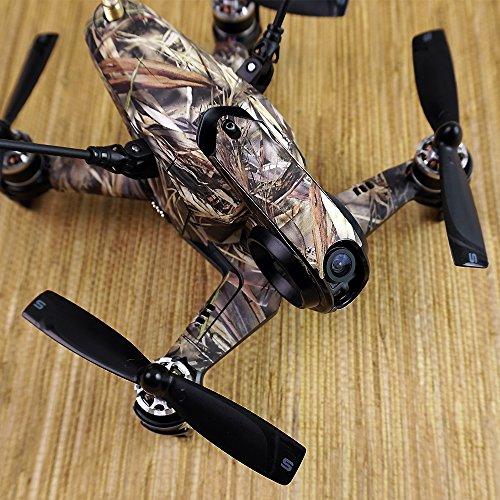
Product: MightySkins Skin Compatible with Swagtron SwagDrone 150-UP - Vintage Paisley | Protective, Durable, and Unique Vinyl Decal wrap Cover | Easy to Apply, Remove, and Change Styles | Made in The USA
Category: Sports & Outdoors | Outdoor Recreation | Skates, Skateboards & Scooters | Scooters & Equipment | Accessories
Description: FLY IN STLYE: Show off your own unique style with MightySkins for your Swagtron SwagDrone 150-UP Don’t like the Vintage Paisley skin We have hundreds of designs to choose from, so your Swagtron Home will be as unique as you are.
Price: $19.99
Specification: ProductDimensions:9x0.1x6inches|ItemWeight:0.16ounces|ShippingWeight:0.96ounces(Viewshippingratesandpolicies)|ASIN:B07955C25Q|Itemmodelnumber:SWSD15-VintagePaisley